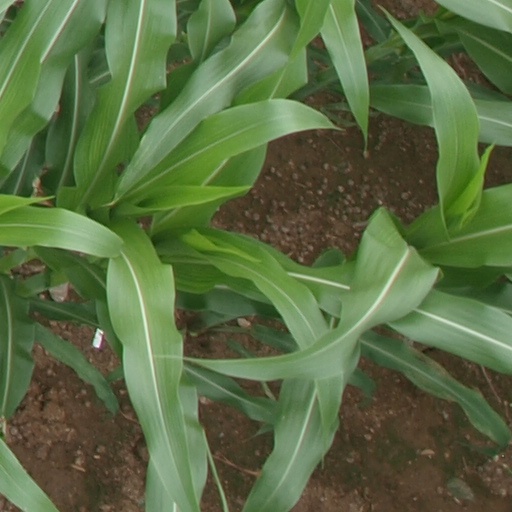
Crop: maize; corn